Order "For Service to the Motherland"

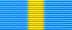

Order "For Service to the Motherland" is a military award of the Republic of Belarus.